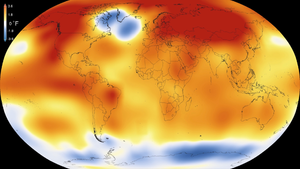
Global opvarmning / Observerede temperaturforandringer / Klimaforandringer før og nu
Globale temperaturer for 2015 sammenlignet med gennemsnittet for årene 1951–1980. Året 2015 var på det tidspunkt det varmeste år registreret (globalt set) ifølge NASA/NOAAs målinger, der startede i 1880. Farverne indikerer temperaturforskellene: Orange repræsenterer temperaturer som er varmere end gennemsnittet for 1951–1980, mens blå repræsenterer temperaturer der er koldere. (NASA/NOAA - 20. januar 2016).[5]
Den globale opvarmning er betegnelsen for ændringen i Jordens klima, der er sket i de sidste omkring 100 år på grund af stigningen i den gennemsnitlige temperatur samt de heraf følgende konsekvenser. Der er mange videnskabelige observationer der viser, at klimaet bestående af jordens atmosfære, lithosfæren, hydrosfæren og biosfæren bliver varmere. Mange af de observerede ændringer siden 1950’erne har ikke fortilfælde i tidligere temperaturmålinger, som går tilbage til midten af 1800-tallet eller i klimaproxy-data som går tusindvis af år tilbage.